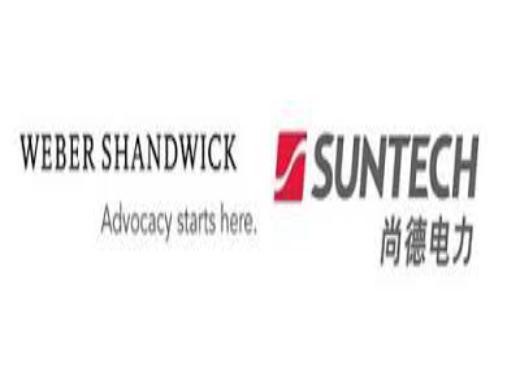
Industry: Necessities